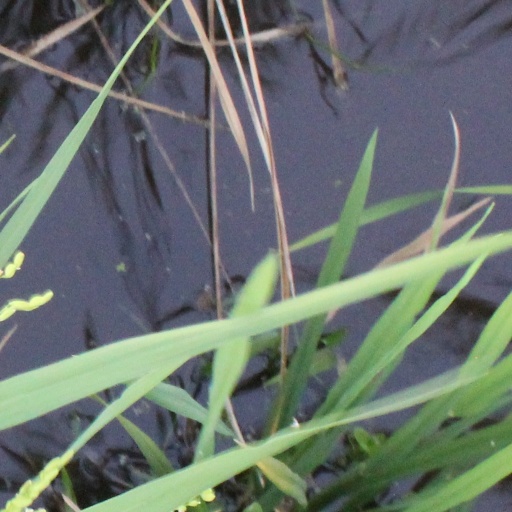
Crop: rice